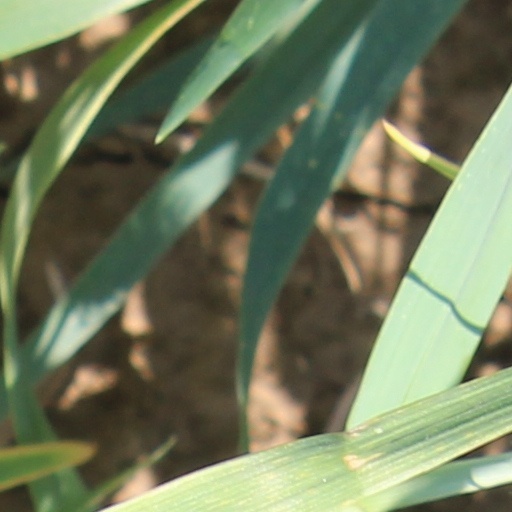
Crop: wheat